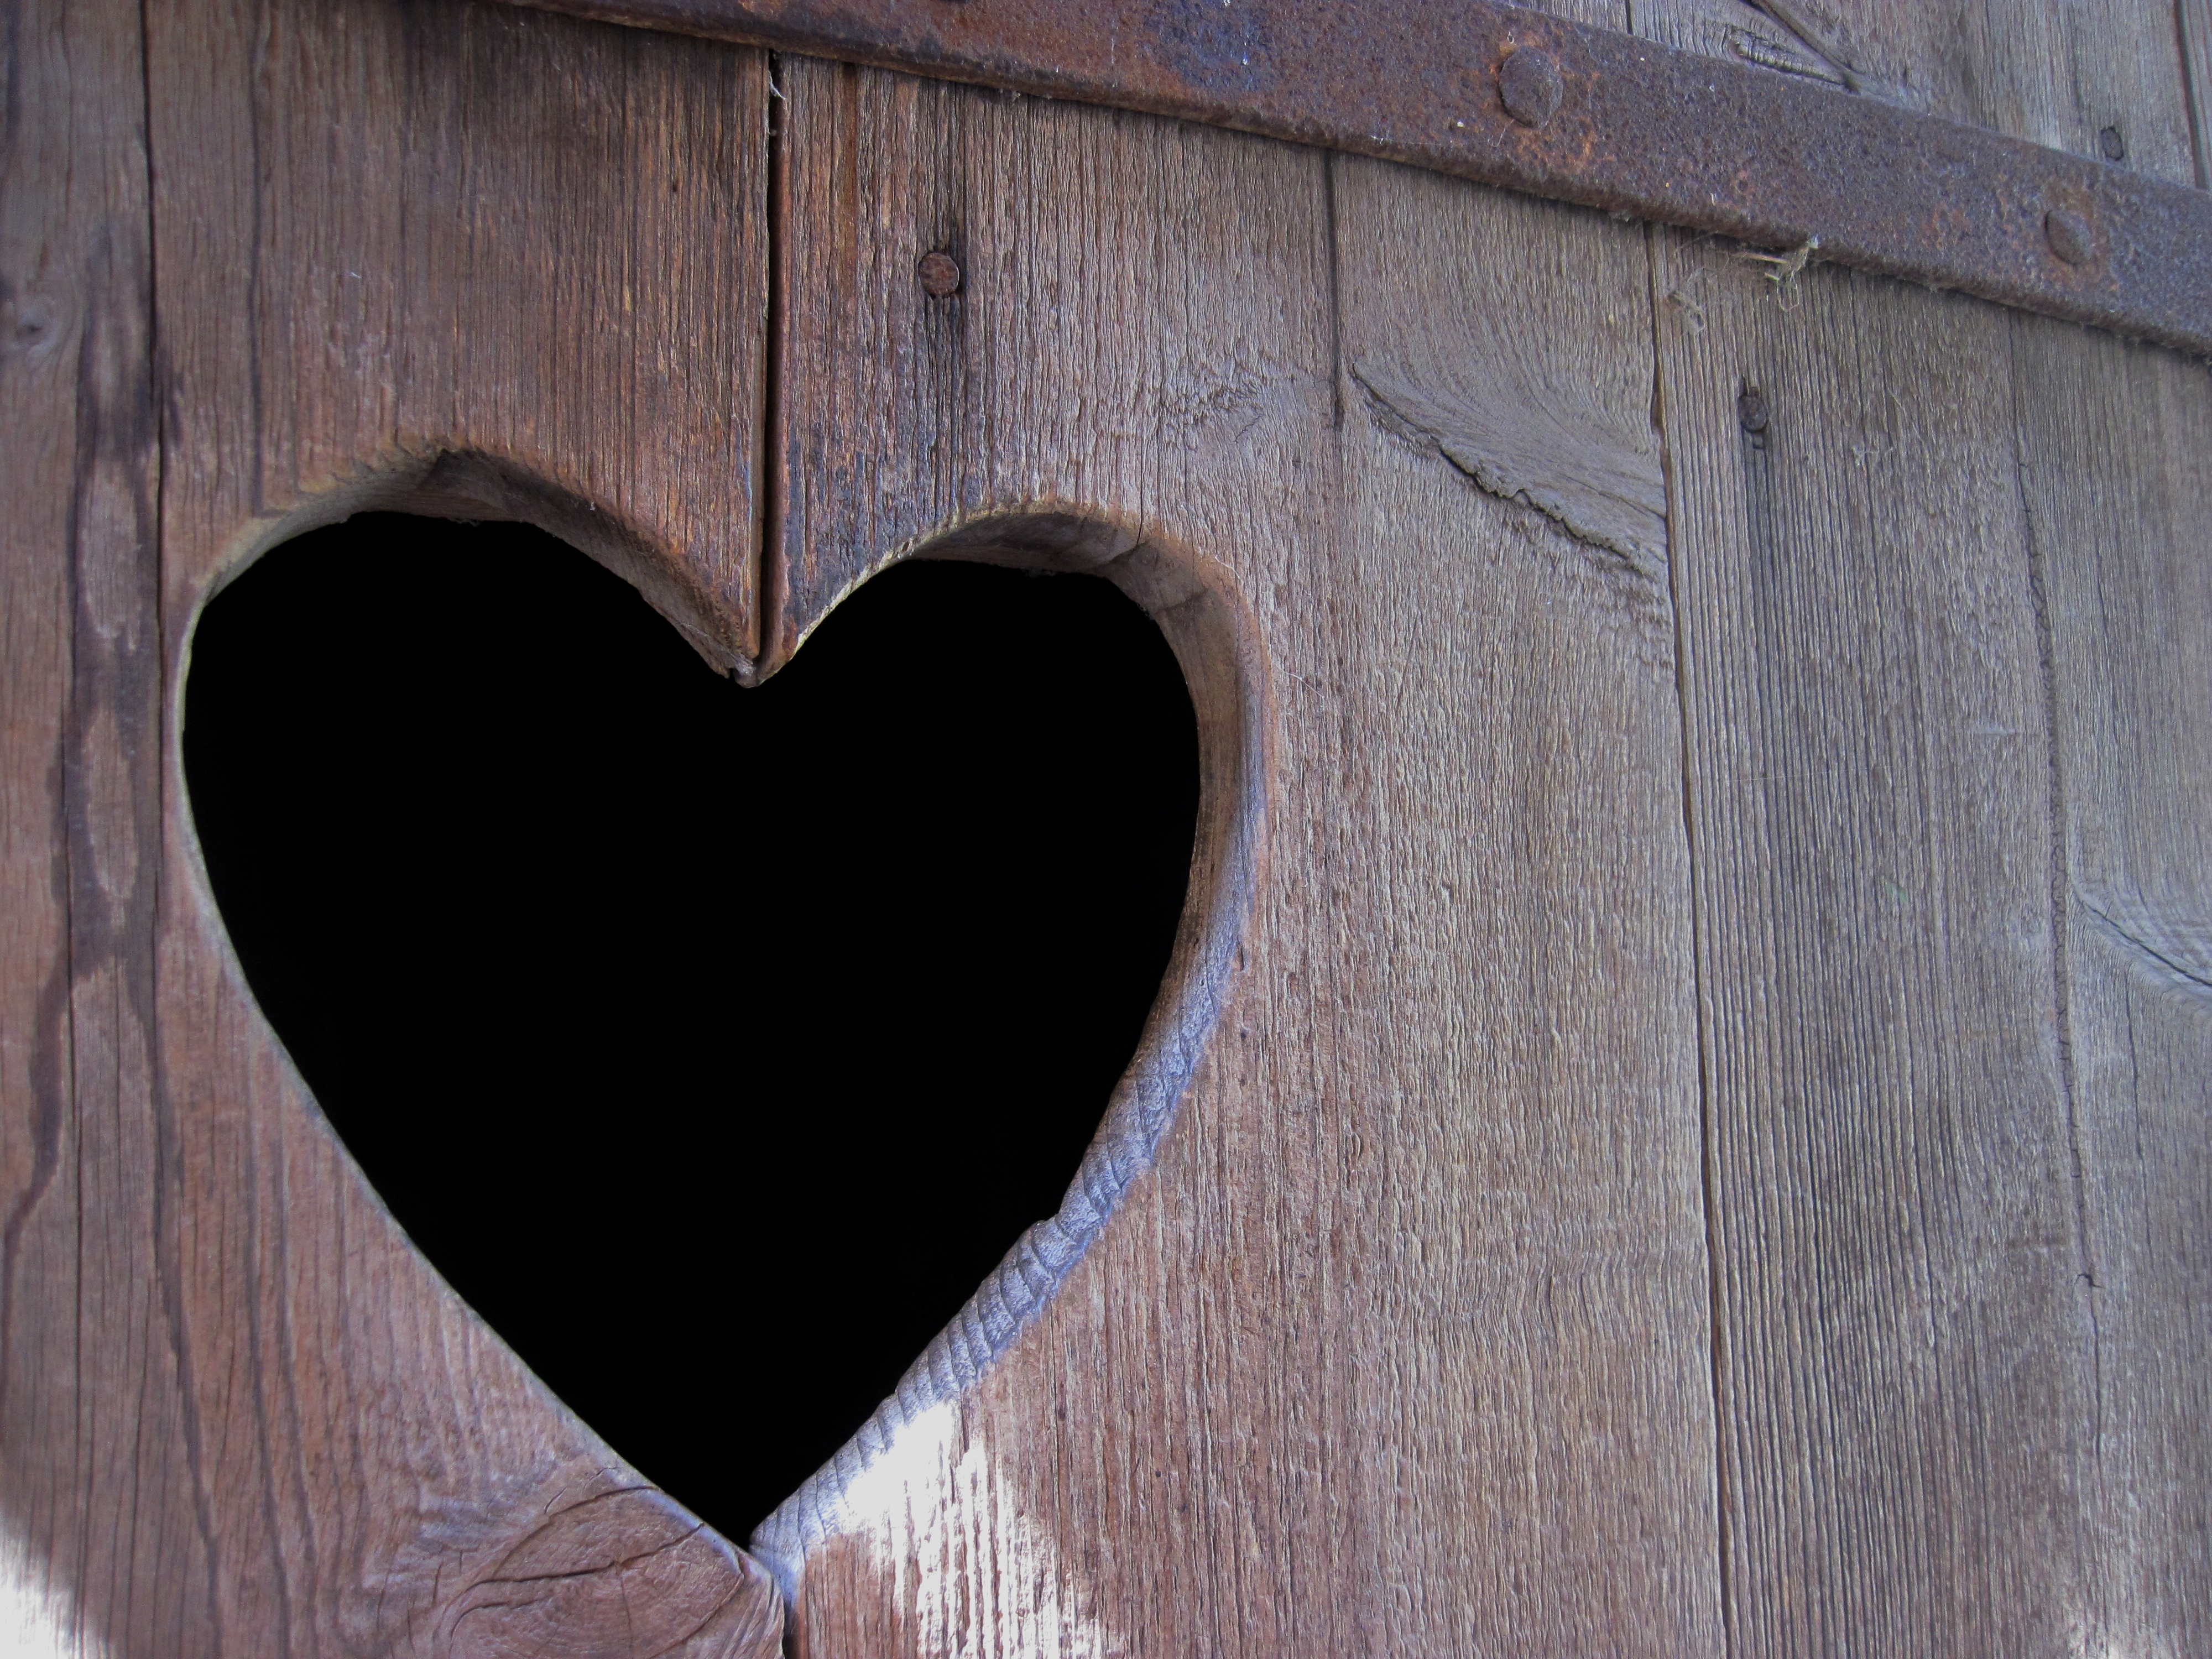
wing, board, wood, grain, hole, number, wall, love, heart, brown, blue, door, human body, wooden structure, wooden door, organ, wooden slats, heart in the wood, toilet door